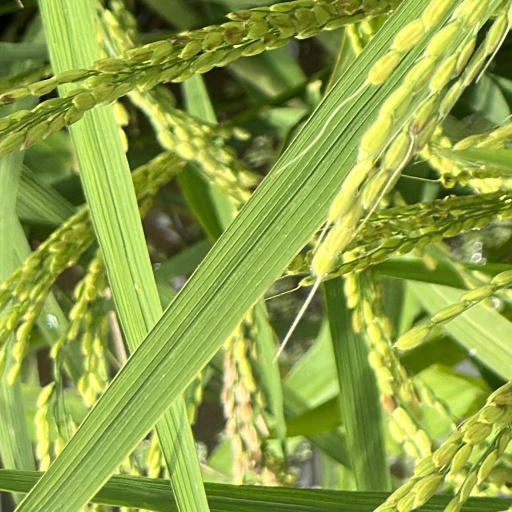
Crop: rice